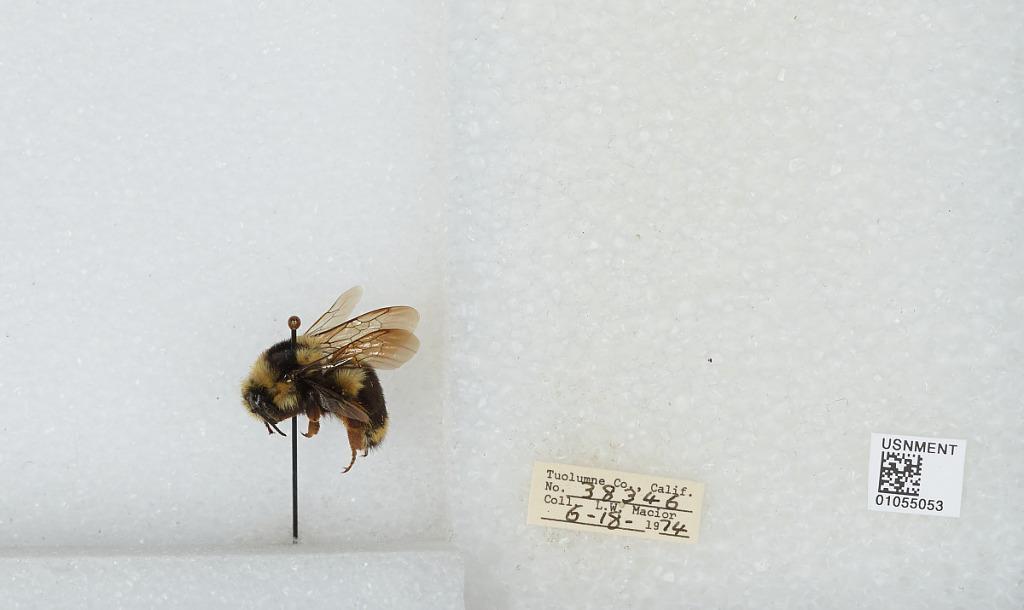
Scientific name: Bombus bifarius nearcticus
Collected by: L. Macior
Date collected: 1974-6-18
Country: United States
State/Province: California
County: Tuolumne
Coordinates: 38.02, -119.94